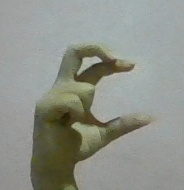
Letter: thal